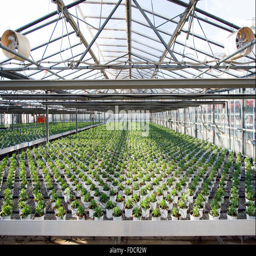
young flowering plants in the greenhouse